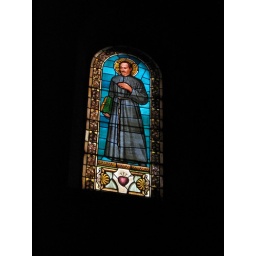
Stained glass window in the Chiesa di San Salvatore al Monte.